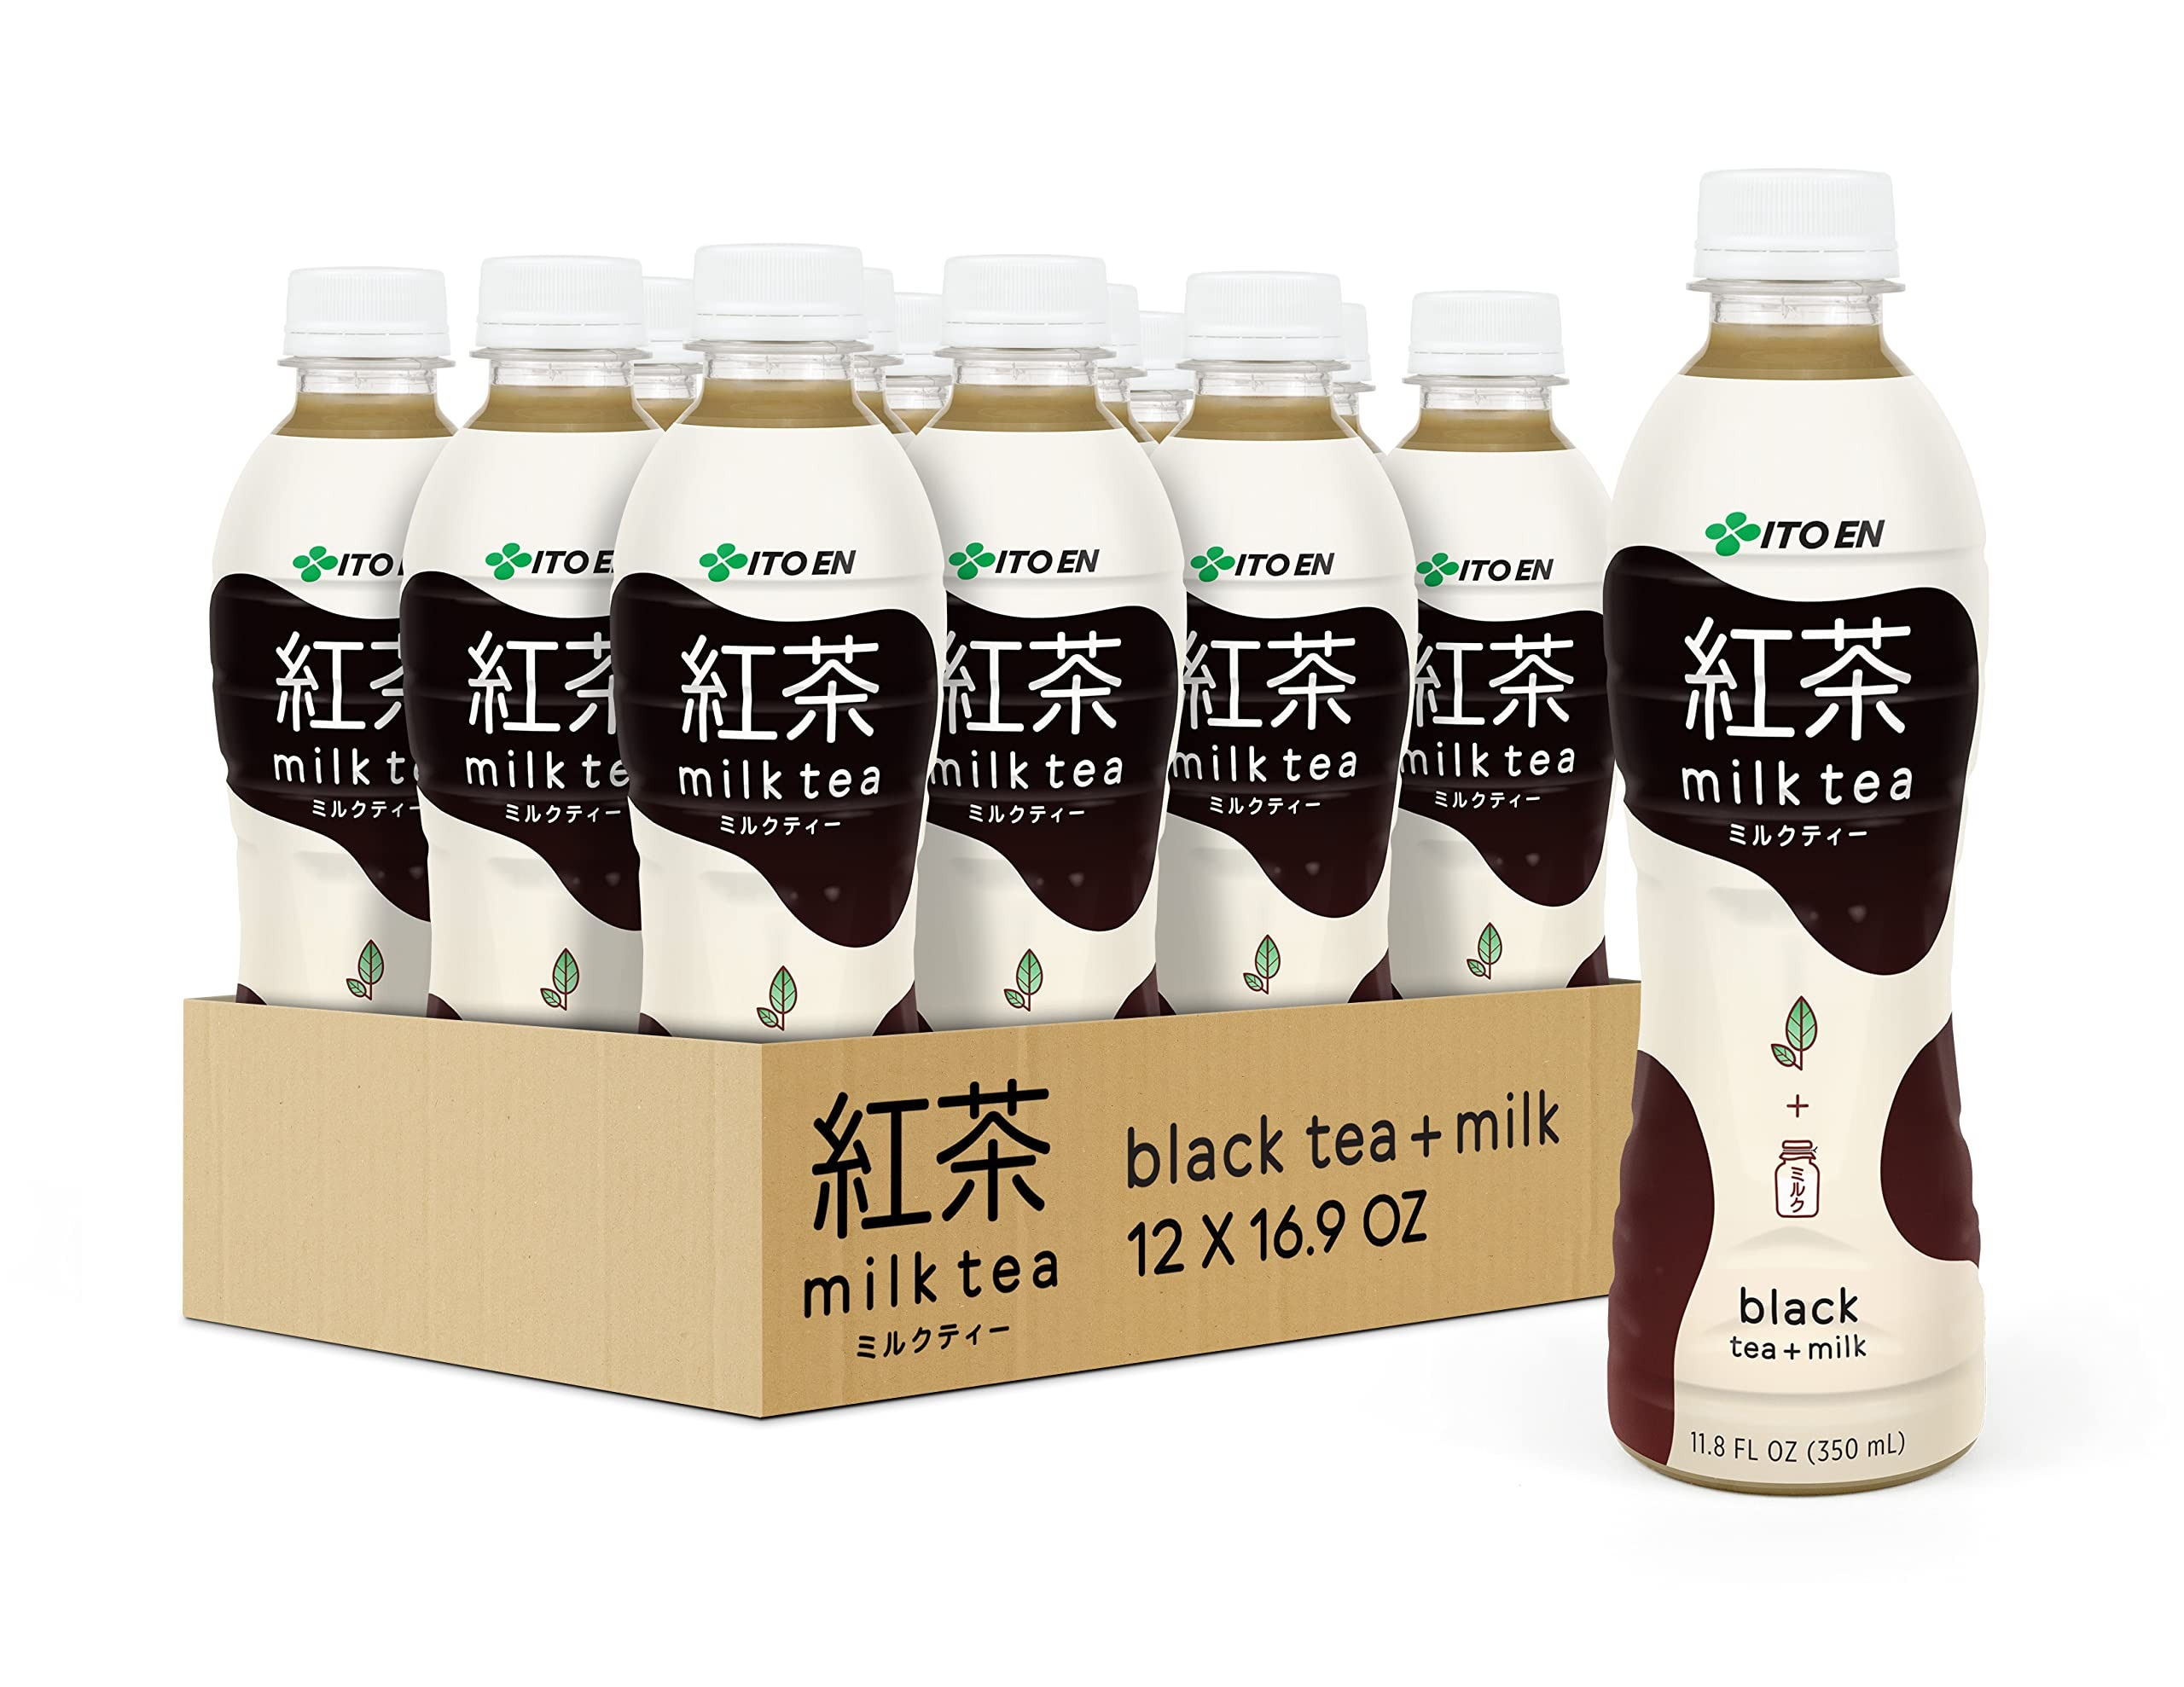
Item Name: Ito En Black Milk Tea, Sweetened, 11.8 Ounce (Pack of 12)
Bullet Point 1: The perfect café experience in a bottle! We put our tea expertise to work by balancing the robust flavor black tea with a sweet creamy taste. Enjoy it any time of the day without the fuss of being a barista or brewing your own tea.
Bullet Point 2: Made with Sri Lankan Black Tea
Bullet Point 3: Sweetened with real cane sugar
Bullet Point 4: All natural ingredients
Value: 141.6
Unit: Fl Oz

Price: 23.92